Reading

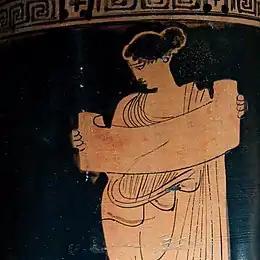
A reading muse

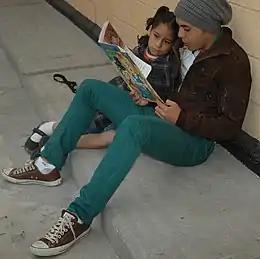
Volunteer reads to a girl at the Casa Hogar de las Niñas in Mexico City.

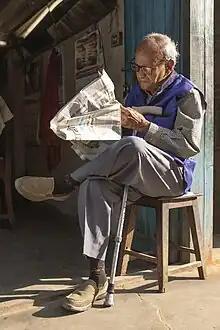
Senior reading a newspaper in Nepal

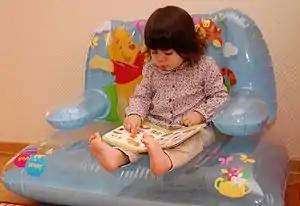
Researchers have concluded that approximately 95% of students can be taught to read by the end of the first or second year of school, yet in many countries 20% or more do not meet that expectation.

Reading is generally an individual activity, done silently, although on occasion a person reads out loud for other listeners; or reads aloud for one's own use, for better comprehension. Before the reintroduction of separated text (spaces between words) in the late Middle Ages, the ability to read silently was considered rather remarkable.